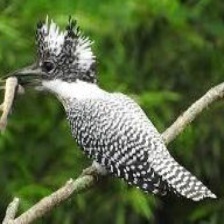
Species: CRESTED KINGFISHER
Scientific name: MEGACERYLE LUGUBRIS